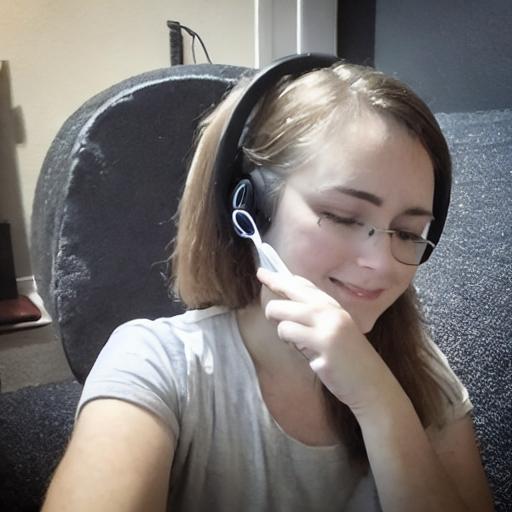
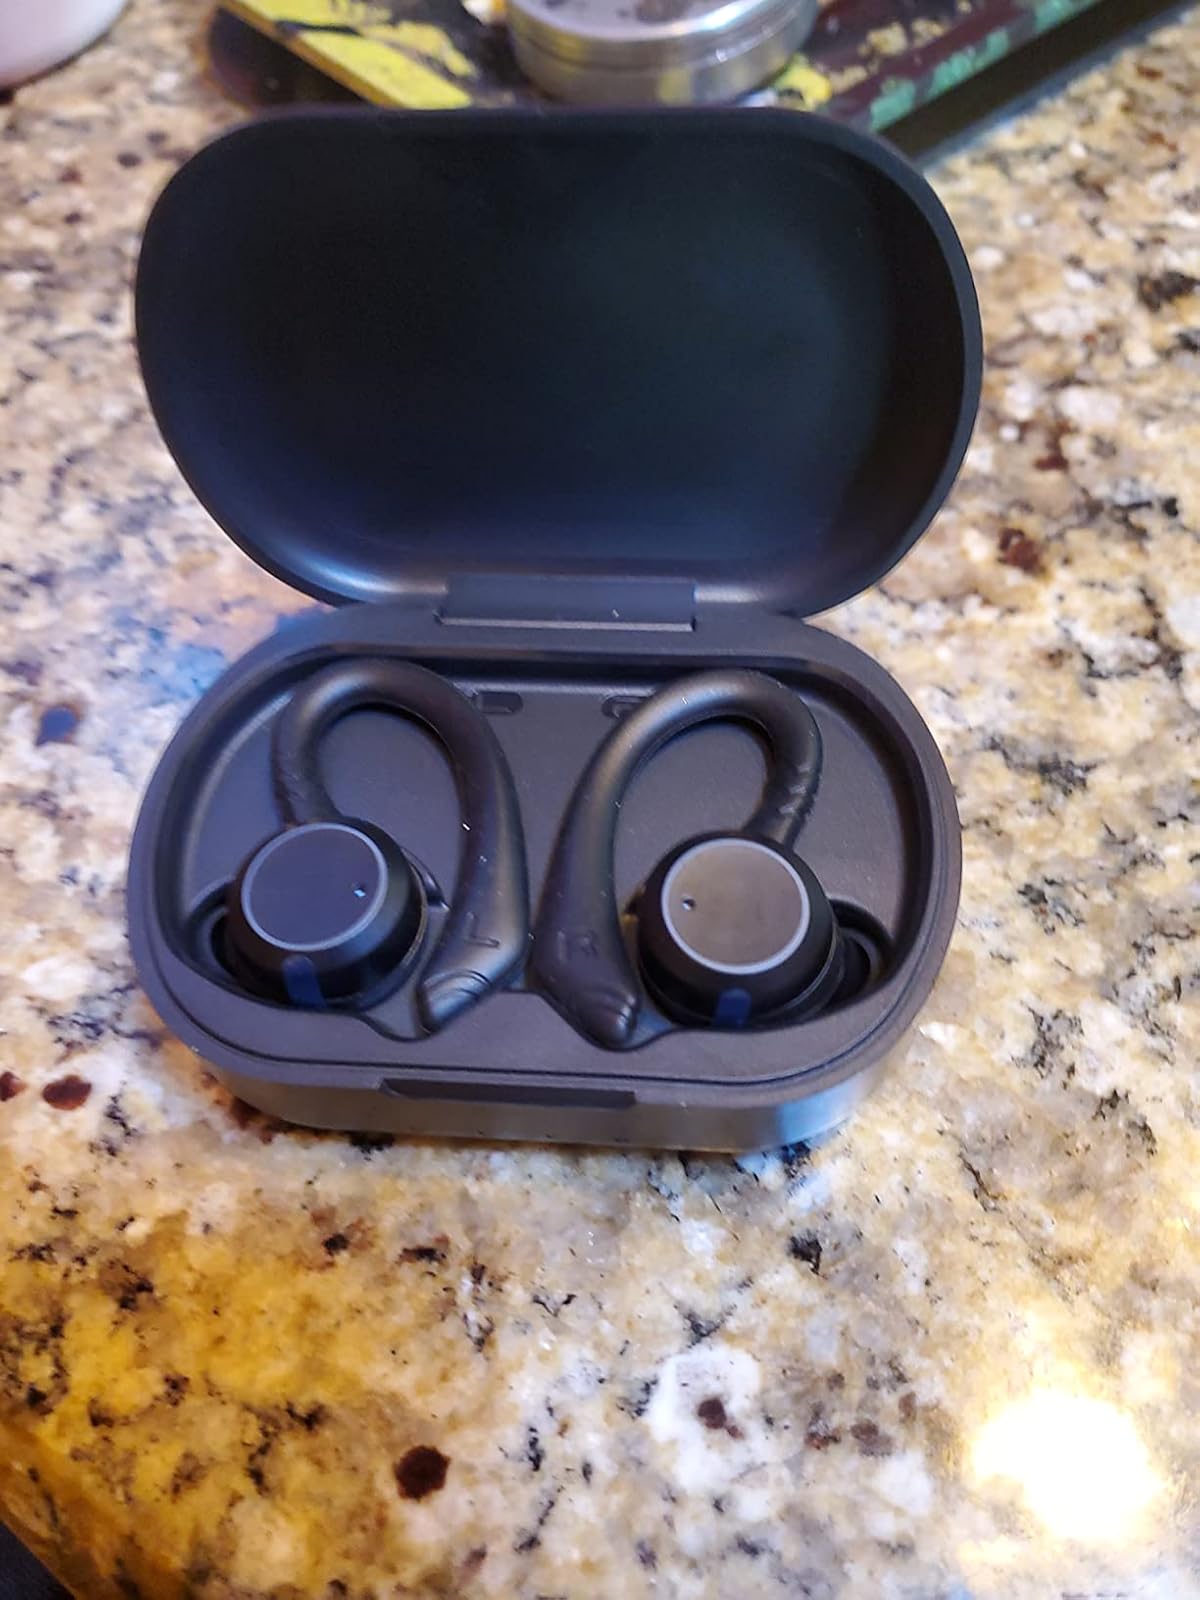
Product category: earbuds
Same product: no